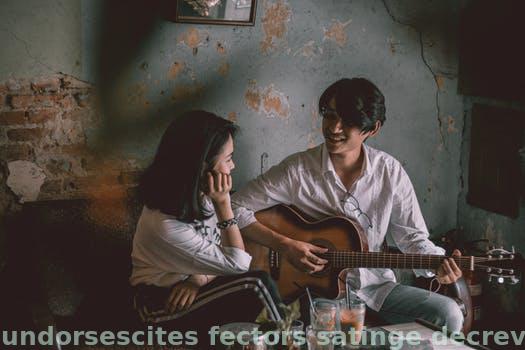
Label: Watermark